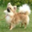
Label: dog